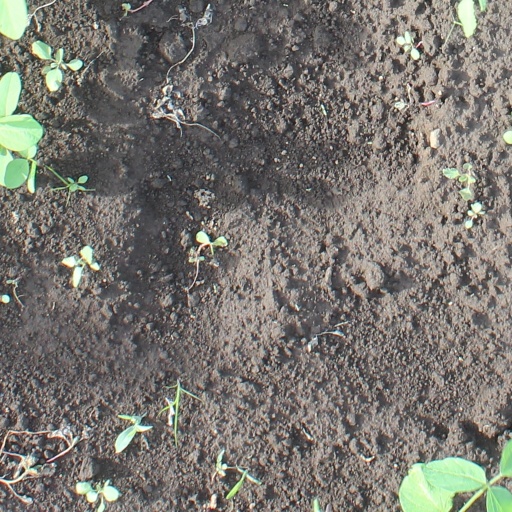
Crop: soybean